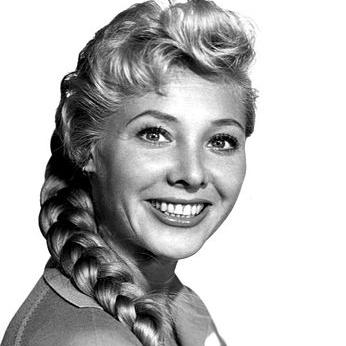
Age: 28